Interactive television

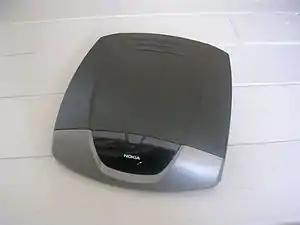
Digital TV set-top box

Interactive television is a form of media convergence, adding data services to traditional television technology. It has included on-demand delivery of content, online shopping, and viewer polls. Interactive TV is an example of how new information technology can be integrated vertically into established technologies and commercial structures.